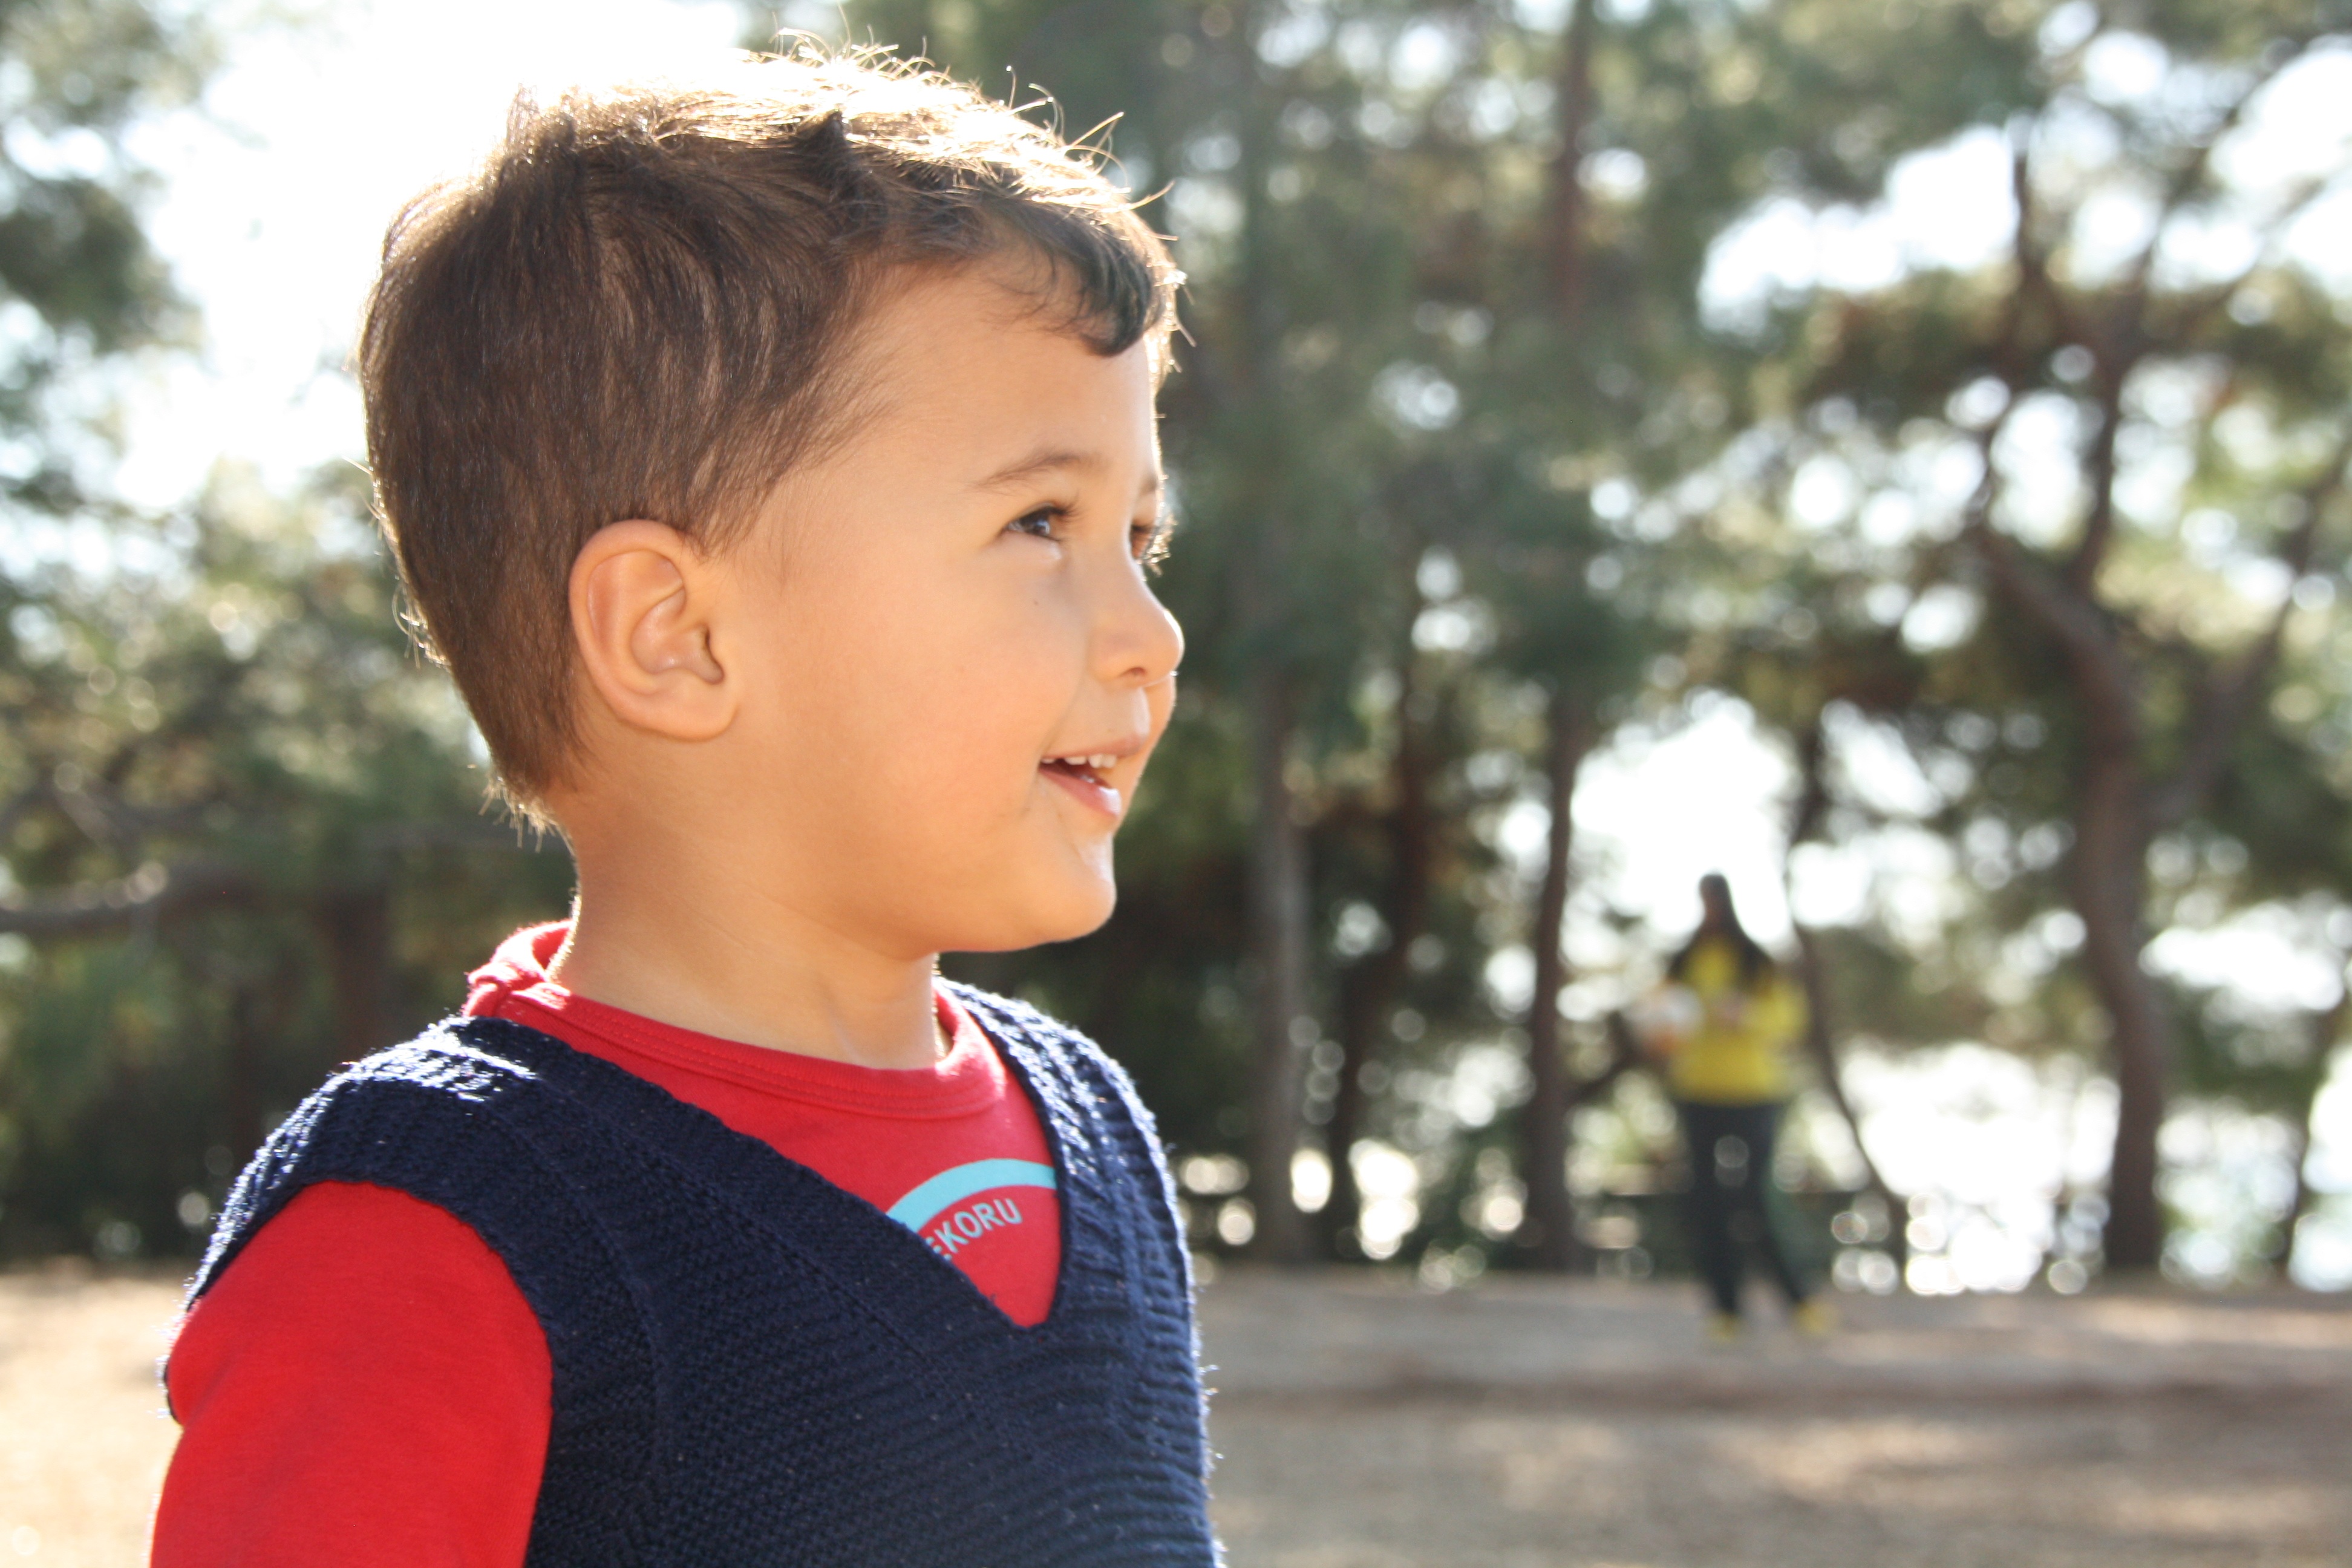
person, people, girl, play, boy, kid, male, portrait, spring, child, smile, happy, happiness, toddler, happy boy, portrait photography